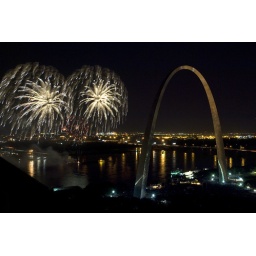
Independence Day fireworks in St Louis seen from the roof of my apartment building